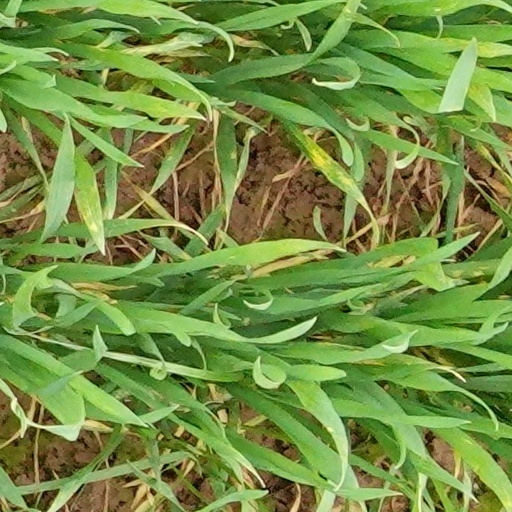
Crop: wheat